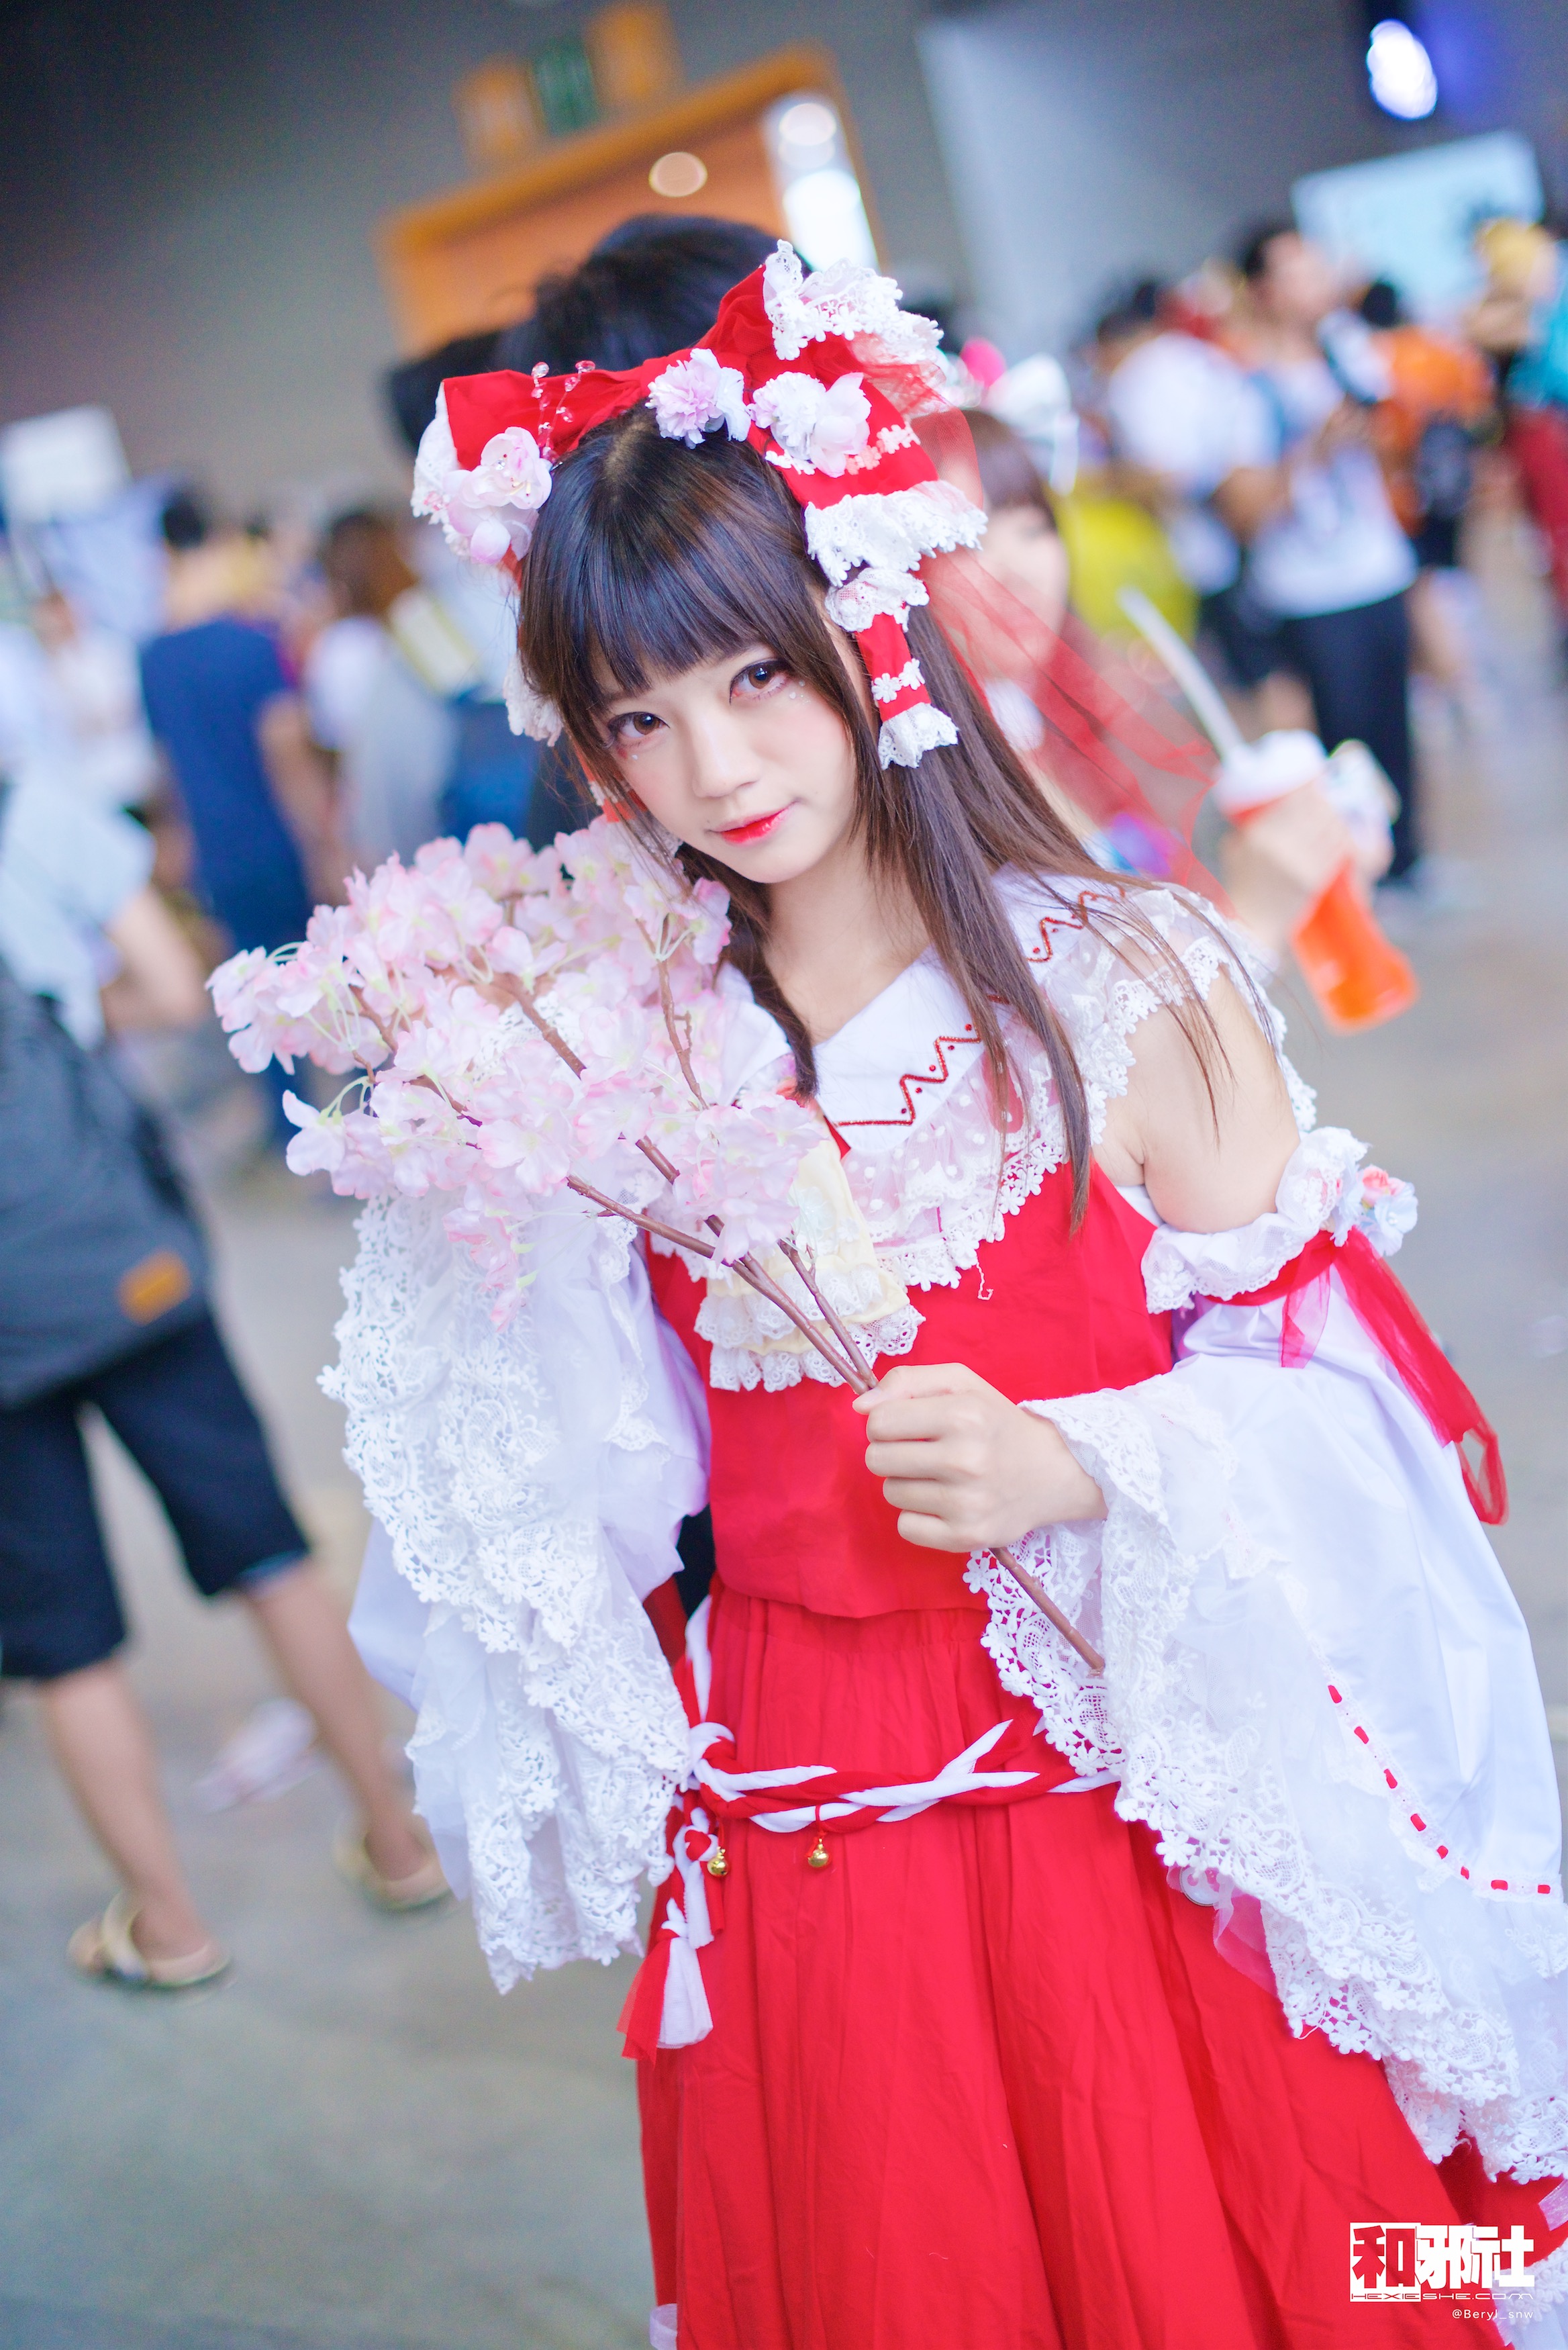
girl, cute, portrait, nikon, clothing, face, cosplay, girls, 50mm, japanese, costume, nikond800e, teenage, anime, comic, comiccon, ffacg, teenagegirl, showgirl